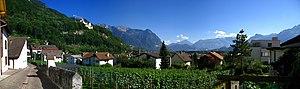
Le vin de montagne constitua longtemps une anomalie ampélographique. Les vignes sont des plantes rustiques qui généralement ne trouvent pas de terrain favorable au-delà de 600 à 700 mètres d'altitude, milieu des plus rustiques lui aussi. Cependant les vignerons de certaines régions de montagne ont su sélectionner depuis longtemps des ceps et les adapter à des altitudes beaucoup plus élevées. Ainsi on trouve des vignes dans les zones montagneuses de plusieurs pays comme la France, la Suisse, l'Italie, l'Argentine, le Chili, mais aussi dans tous les pays européens ayant des zones de montagne.
La viticulture au Liechtenstein, située au cœur des Alpes, dans un climat continental, fait de cette principauté la plus petite région viticole du monde. Elle a pu de développer grâce à un vignoble occupant de fortes pentes allant jusqu'à 50 %, en forme d'amphithéâtre et exposé au sud.